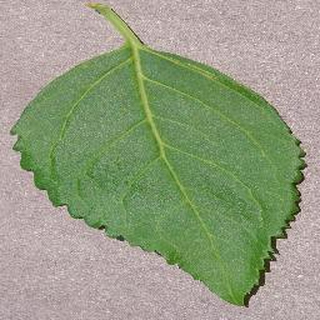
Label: healthy_cherry